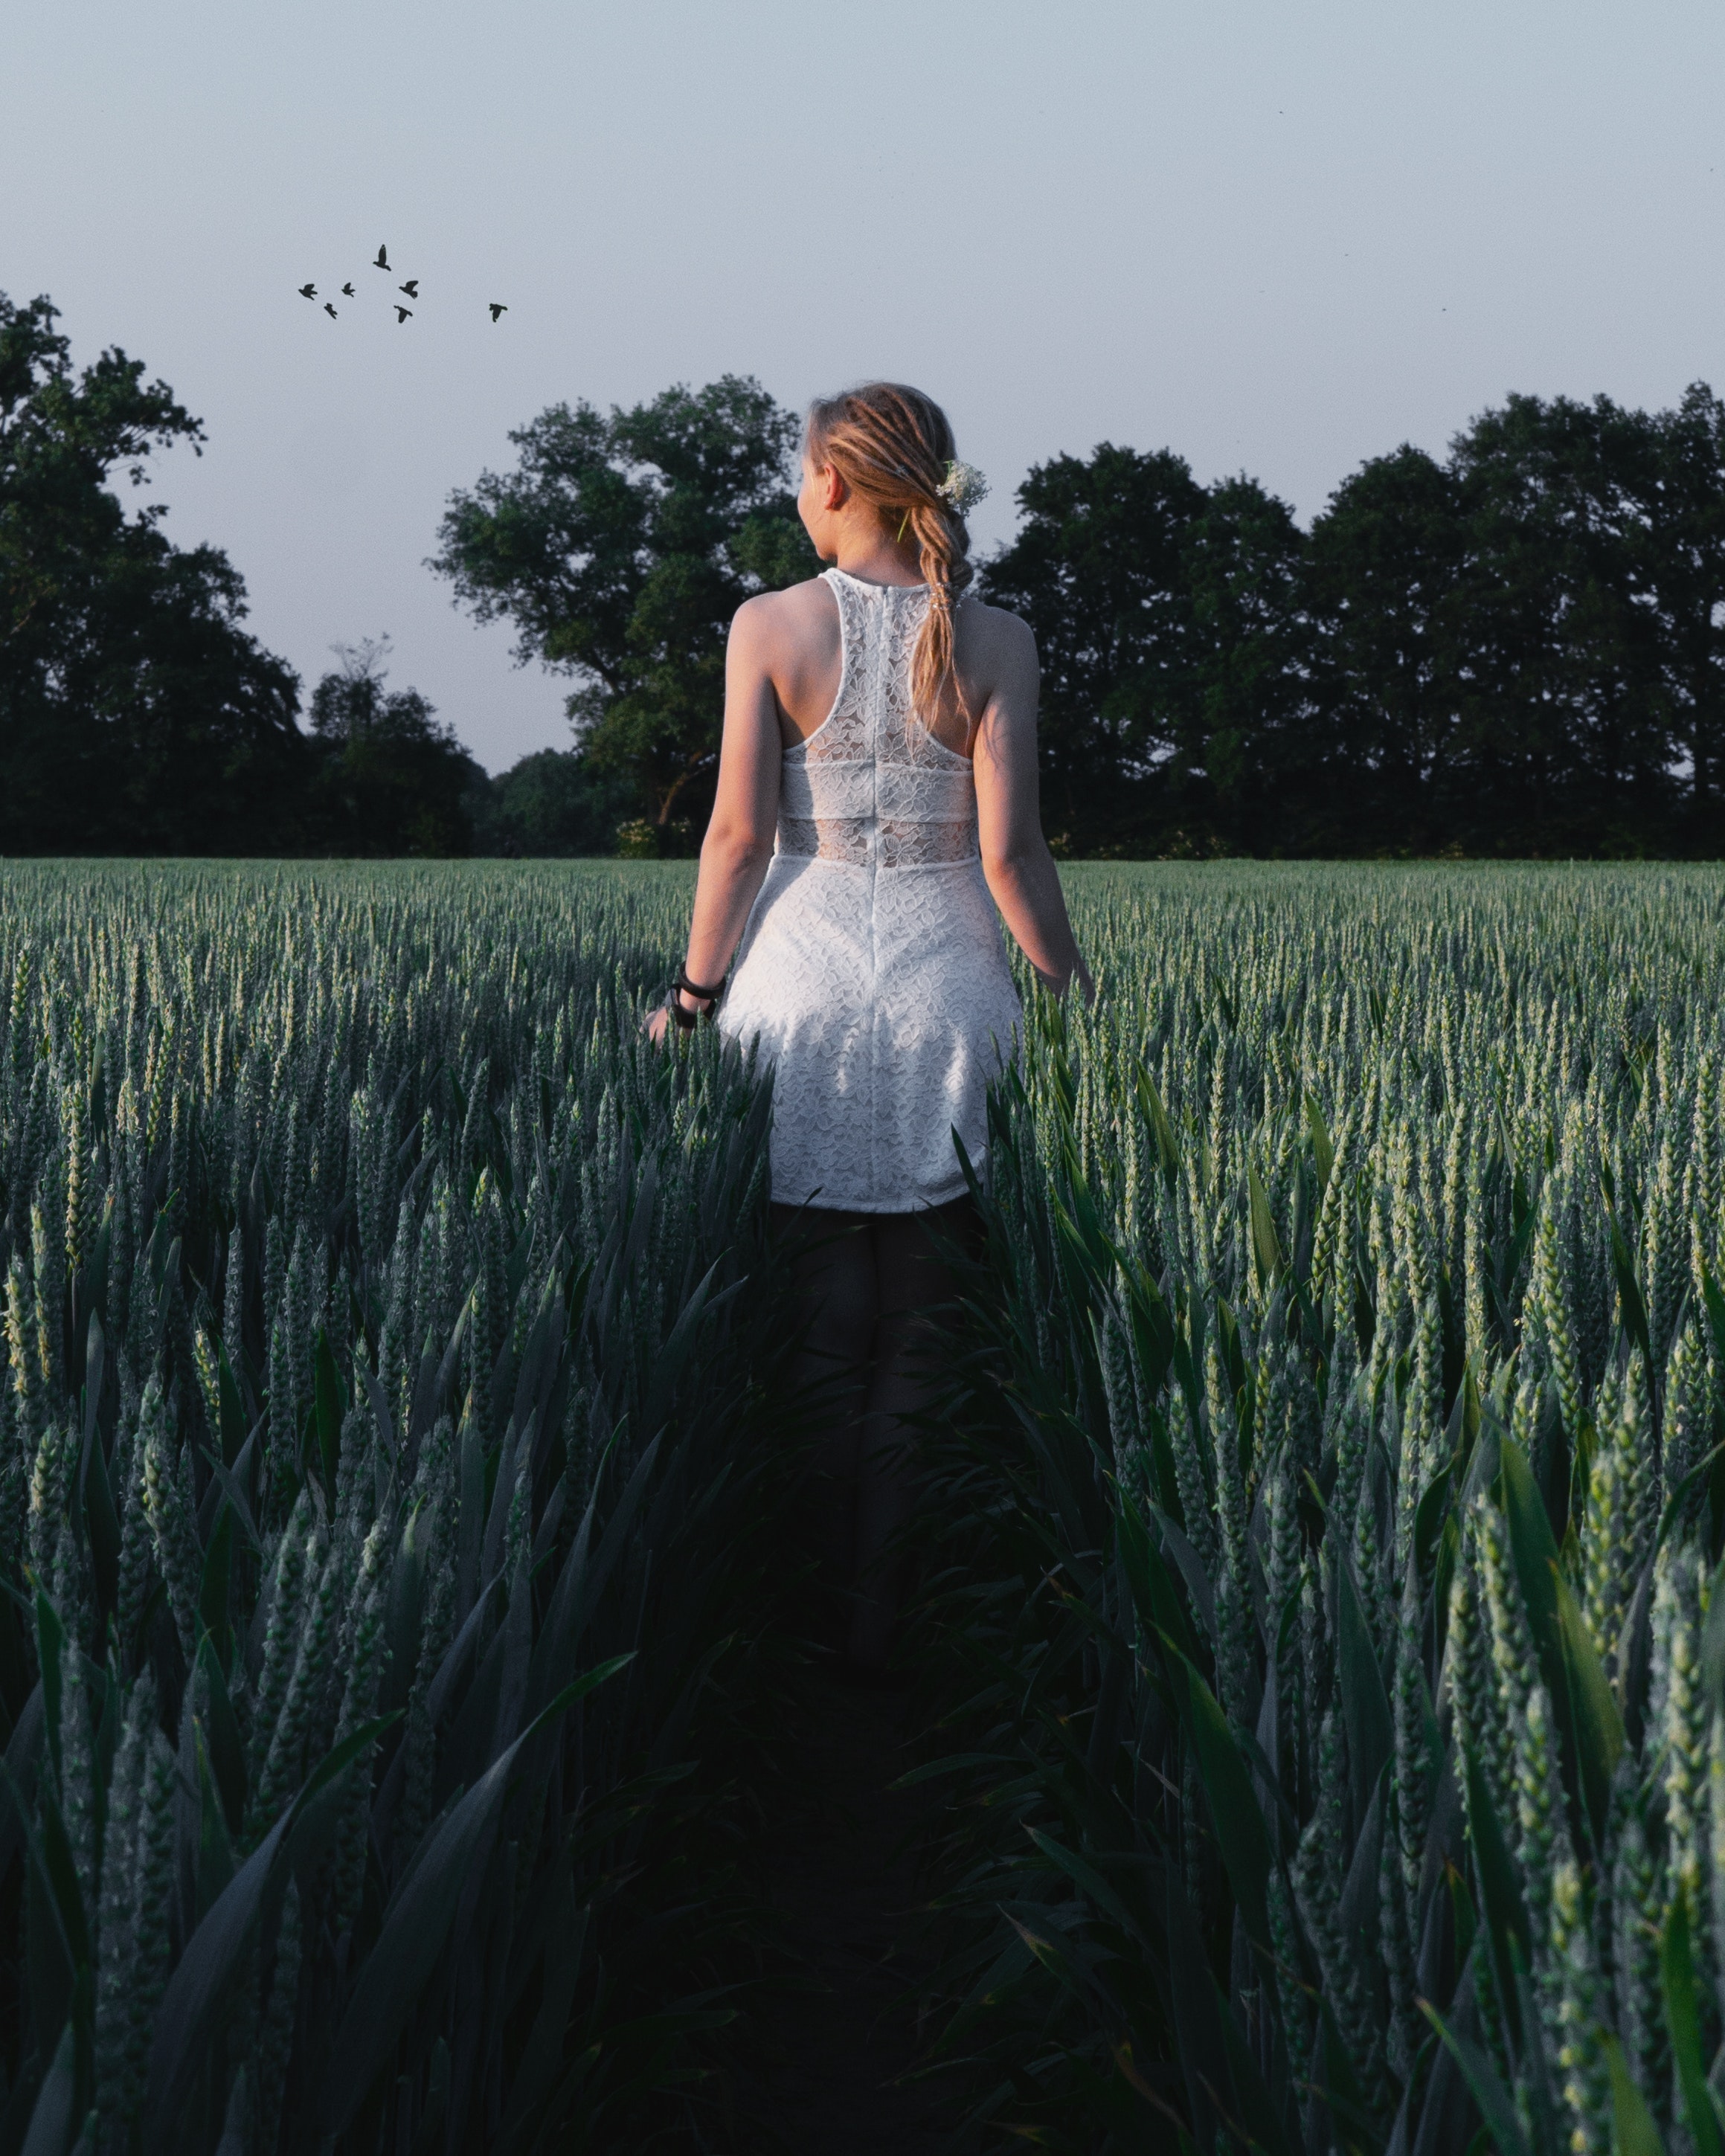
People in nature, grass, dress, beauty, field, grass family, crop, fashion, plant, photography, summer, agriculture, phragmites, long hair, brown hair, meadow, photo shoot, happy